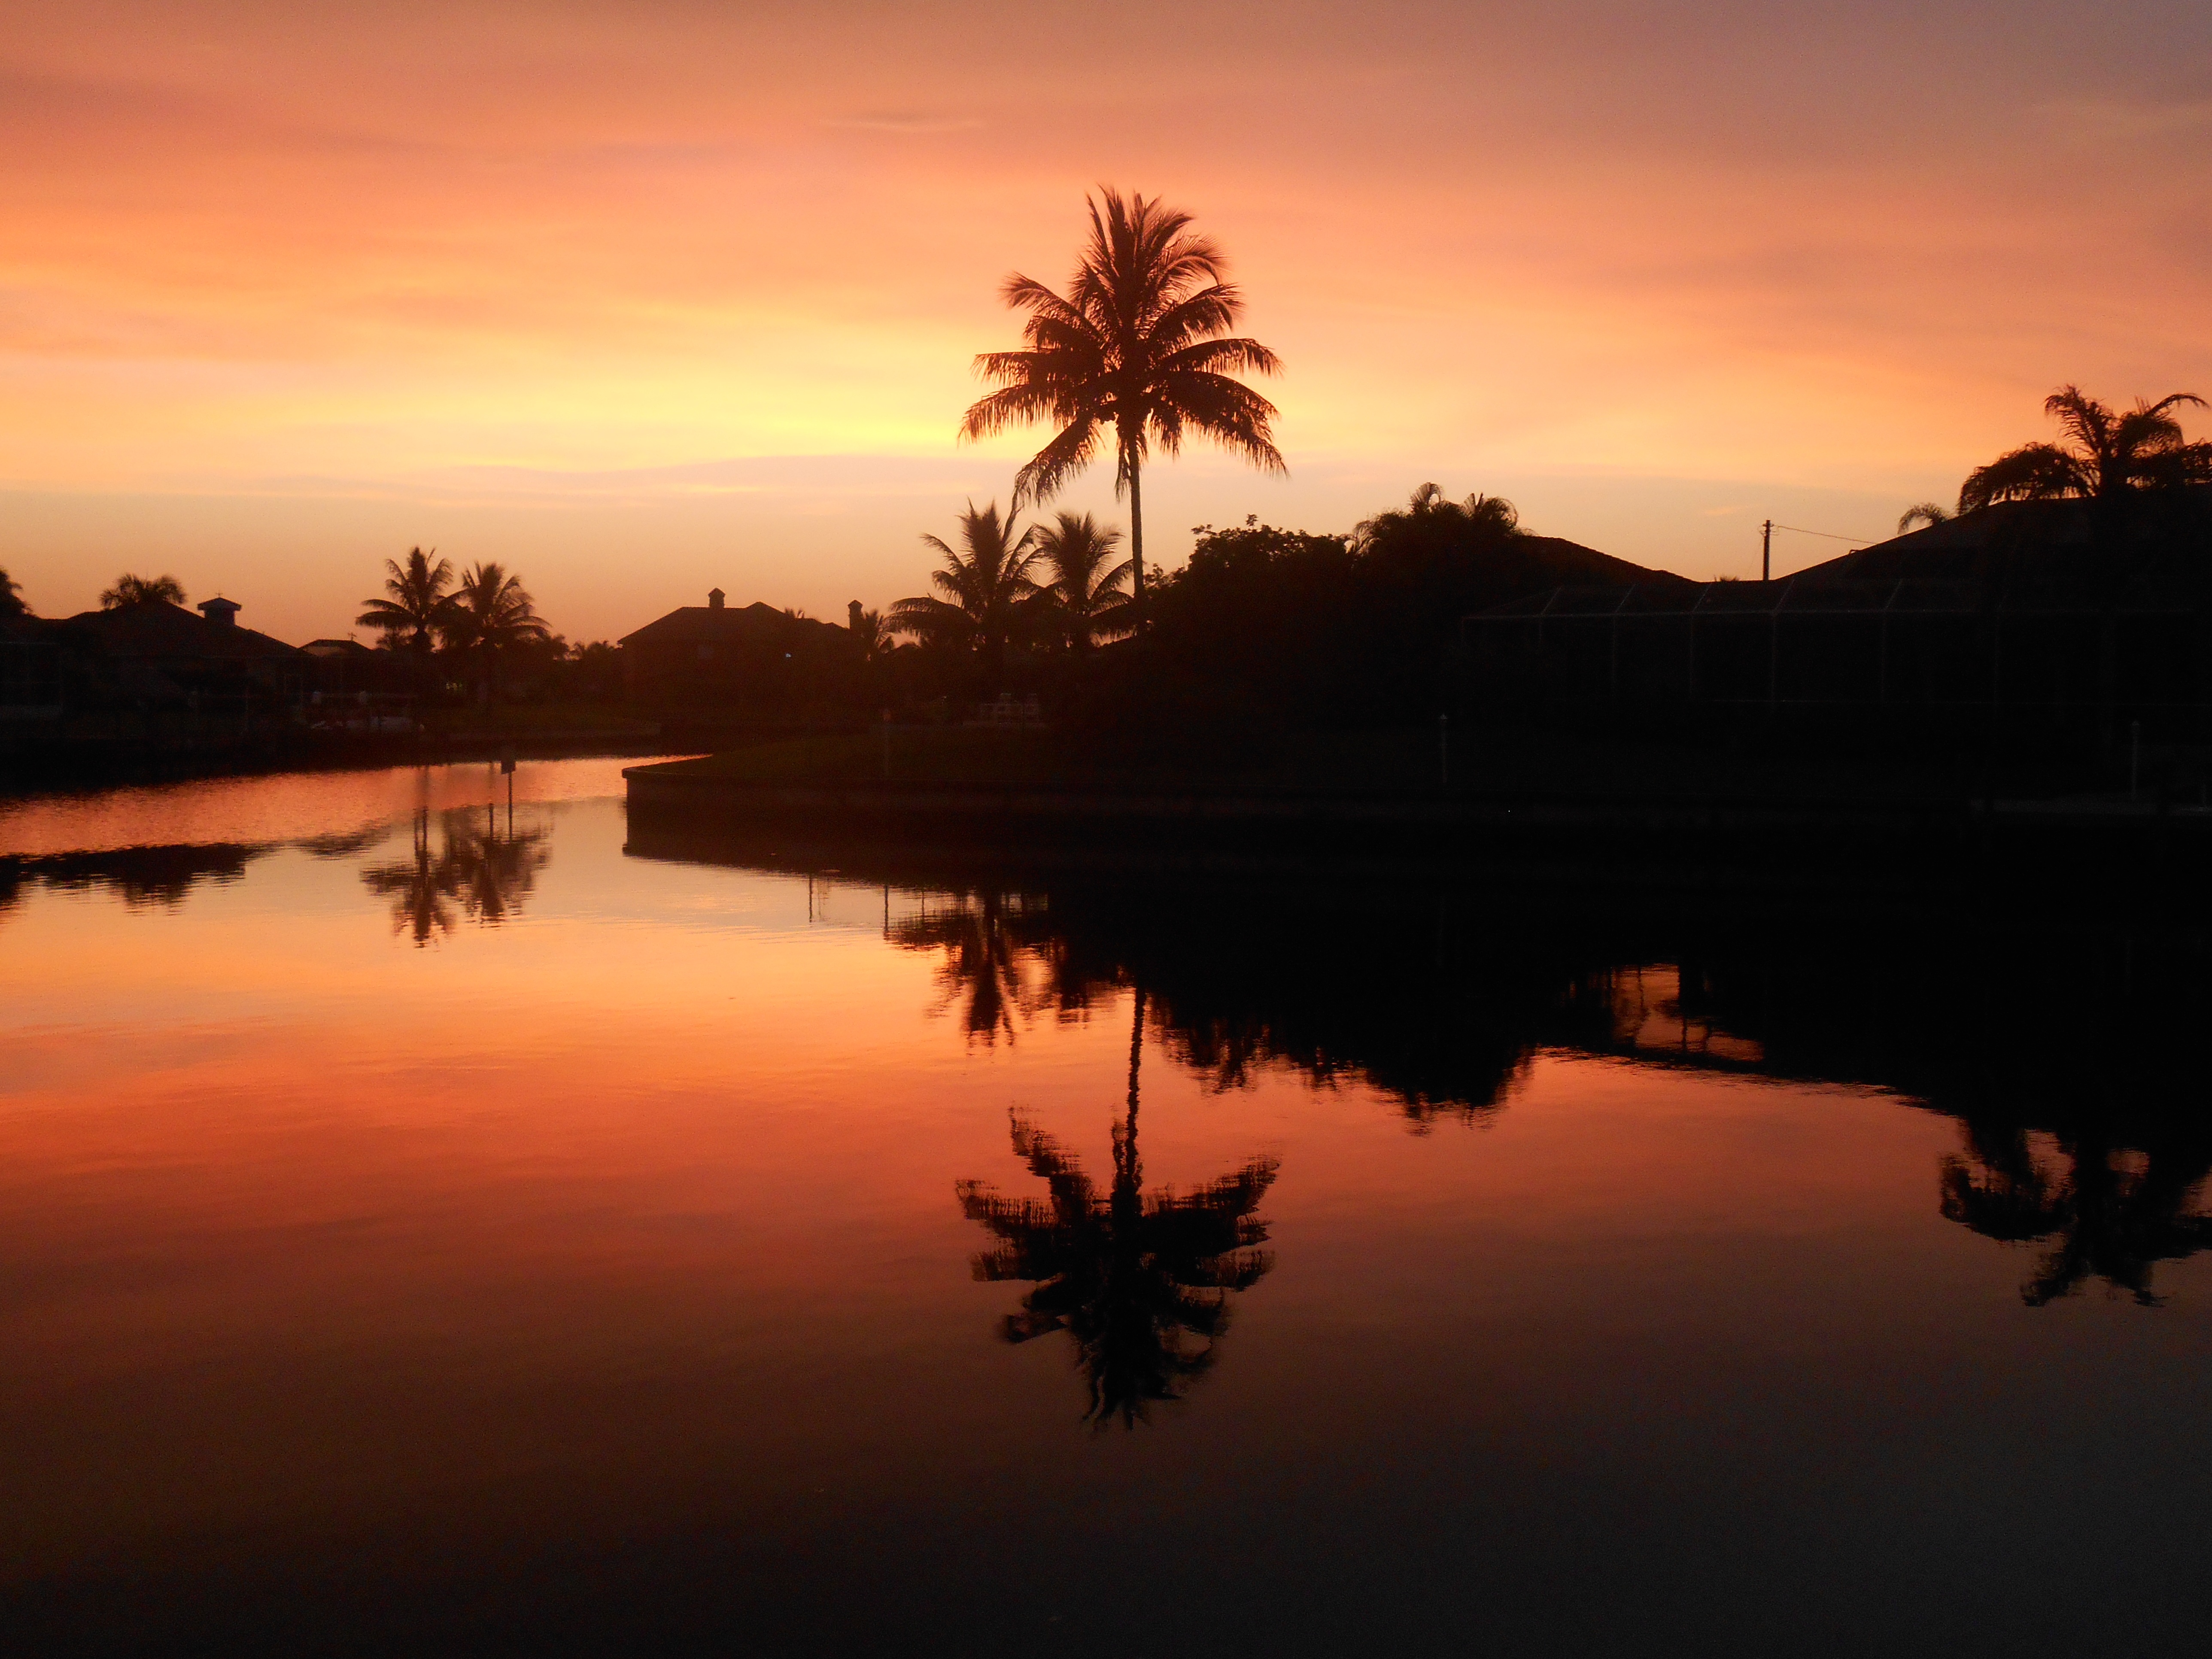
tree, water, nature, sun, sunrise, sunset, palm tree, sunlight, morning, lake, dawn, river, canal, dusk, evening, twilight, reflection, usa, florida, afterglow, atmospheric phenomenon, cape coral